2006 Texas Longhorns football team

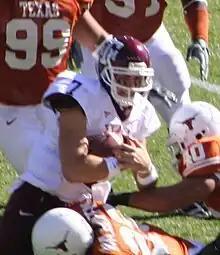
Texas tackles Stephen McGee.

Since the series began in 1894 it has traditionally been played on Thanksgiving Day or Thanksgiving weekend. The 2006 game marked the thirteenth straight game to be scheduled the day after Thanksgiving. On Thanksgiving Day (one day prior to the game), the sports line in Vegas casinos had Texas favored by 13 to points while the weather forecast called for mostly sunny skies, a high near , and winds up to from the South. The 2006 meeting was the first time in eight years that both teams entered the game with at least eight wins. Going back to 1999 when UT lost the final three games of the season, the Longhorns had gone 87 games without losing back-to-back games. That was the longest active streak for any college or professional football team.